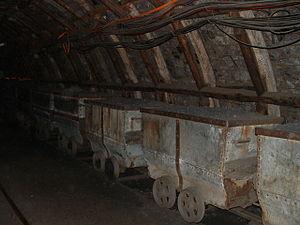
Centre historique minier de Lewarde wagonnets
Un charbonnage ou une houillère est une mine de houille, c'est-à-dire un lieu d'extraction du charbon.